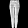
Label: Trouser